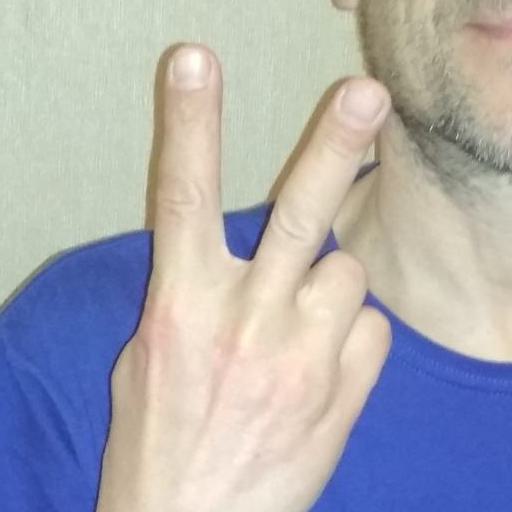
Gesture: peace_inverted